Transcontinental Hotel

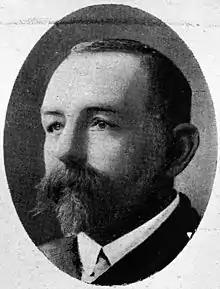
Denis O'Connor, 1906

In 1906 new lessee Denis O'Connor commissioned architect, George Henry Male Addison to design extensive alterations to the interior. At the opening ceremony of the new bar on 30 October 1906 the Transcontinental was declared to be ""the most ornate and best equipped"" hotel in Australia. In 1925 the hotel was further remodelled as part of Peter Murphy's redevelopment plans for upper George Street as a commercial precinct. Murphy's business acumen was realised by 1926 when upper George Street was declared to be ""one of the most flourishing business"" sectors outside of Queen Street and Fortitude Valley.